Joachim Ferreira

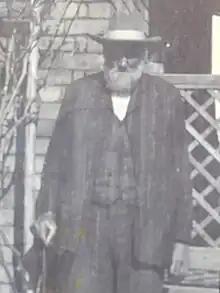

Joachim Johannes Ferreira (8 August 1835 – 16 May 1917) was a Boer commandant of the First Boer War. This general J. Ferreira should not be confused with general I. Ferreira.